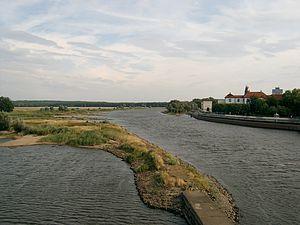
La frontière entre l'Allemagne et la Pologne mesure 472 kilomètres. Elle suit pour l'essentiel le cours de l'Oder et de son affluent la Neisse, passant parfois d'une rive à l'autre sur les deux cours d'eau. Pour cette raison, on la désigne couramment par l'expression ligne Oder-Neisse, granica na Odrze i Nysie en polonais, et Oder-Neiße-Linie en allemand. En RDA, son appellation officielle était Oder-Neiße-Friedensgrenze. Cependant, ces expressions ne correspondent pas exactement à la réalité du terrain, notamment en ce qui concerne son tracé nord : au sud de Szczecin, la frontière s'écarte de l'Oder, passant à travers les bois, les lacs, les étangs et les champs à l'ouest de la ville. Elle atteint ainsi la lagune de Szczecin au niveau de la Neuwarper See qu'elle traverse tous les deux, puis scinde l'île d'Usedom qui sépare le golfe de la mer Baltique.